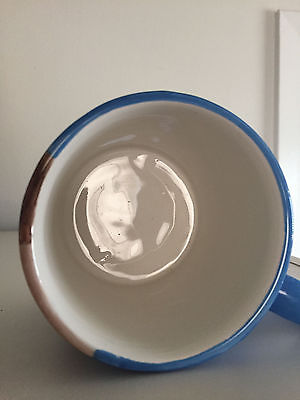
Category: mug